Lucanians

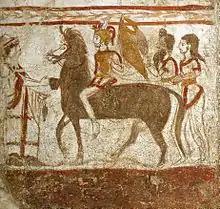
A mounted Lucani warrior, fresco from a tomb of Paestum, Italy, c. 360 BC

The Lucani spoke the Oscan language. There are a few inscriptions and coins in the area that survive from the 4th or 3rd century BC; they use the Greek alphabet.